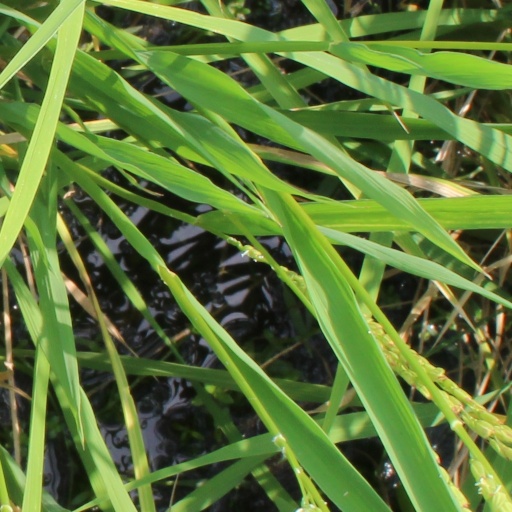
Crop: rice